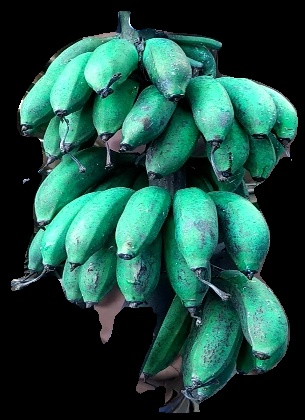
Variety: rasbale
Grade: grade3